David Johnson (tennis)

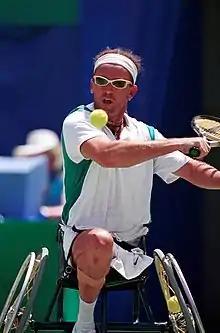
Johnson takes a backhand swing at the ball during 2000 Summer Paralympics match

David Johnson (born 16 September 1969) is an Australian Paralympic tennis player. He won a silver medal at the 2000 Sydney Games in the Men's Doubles event.